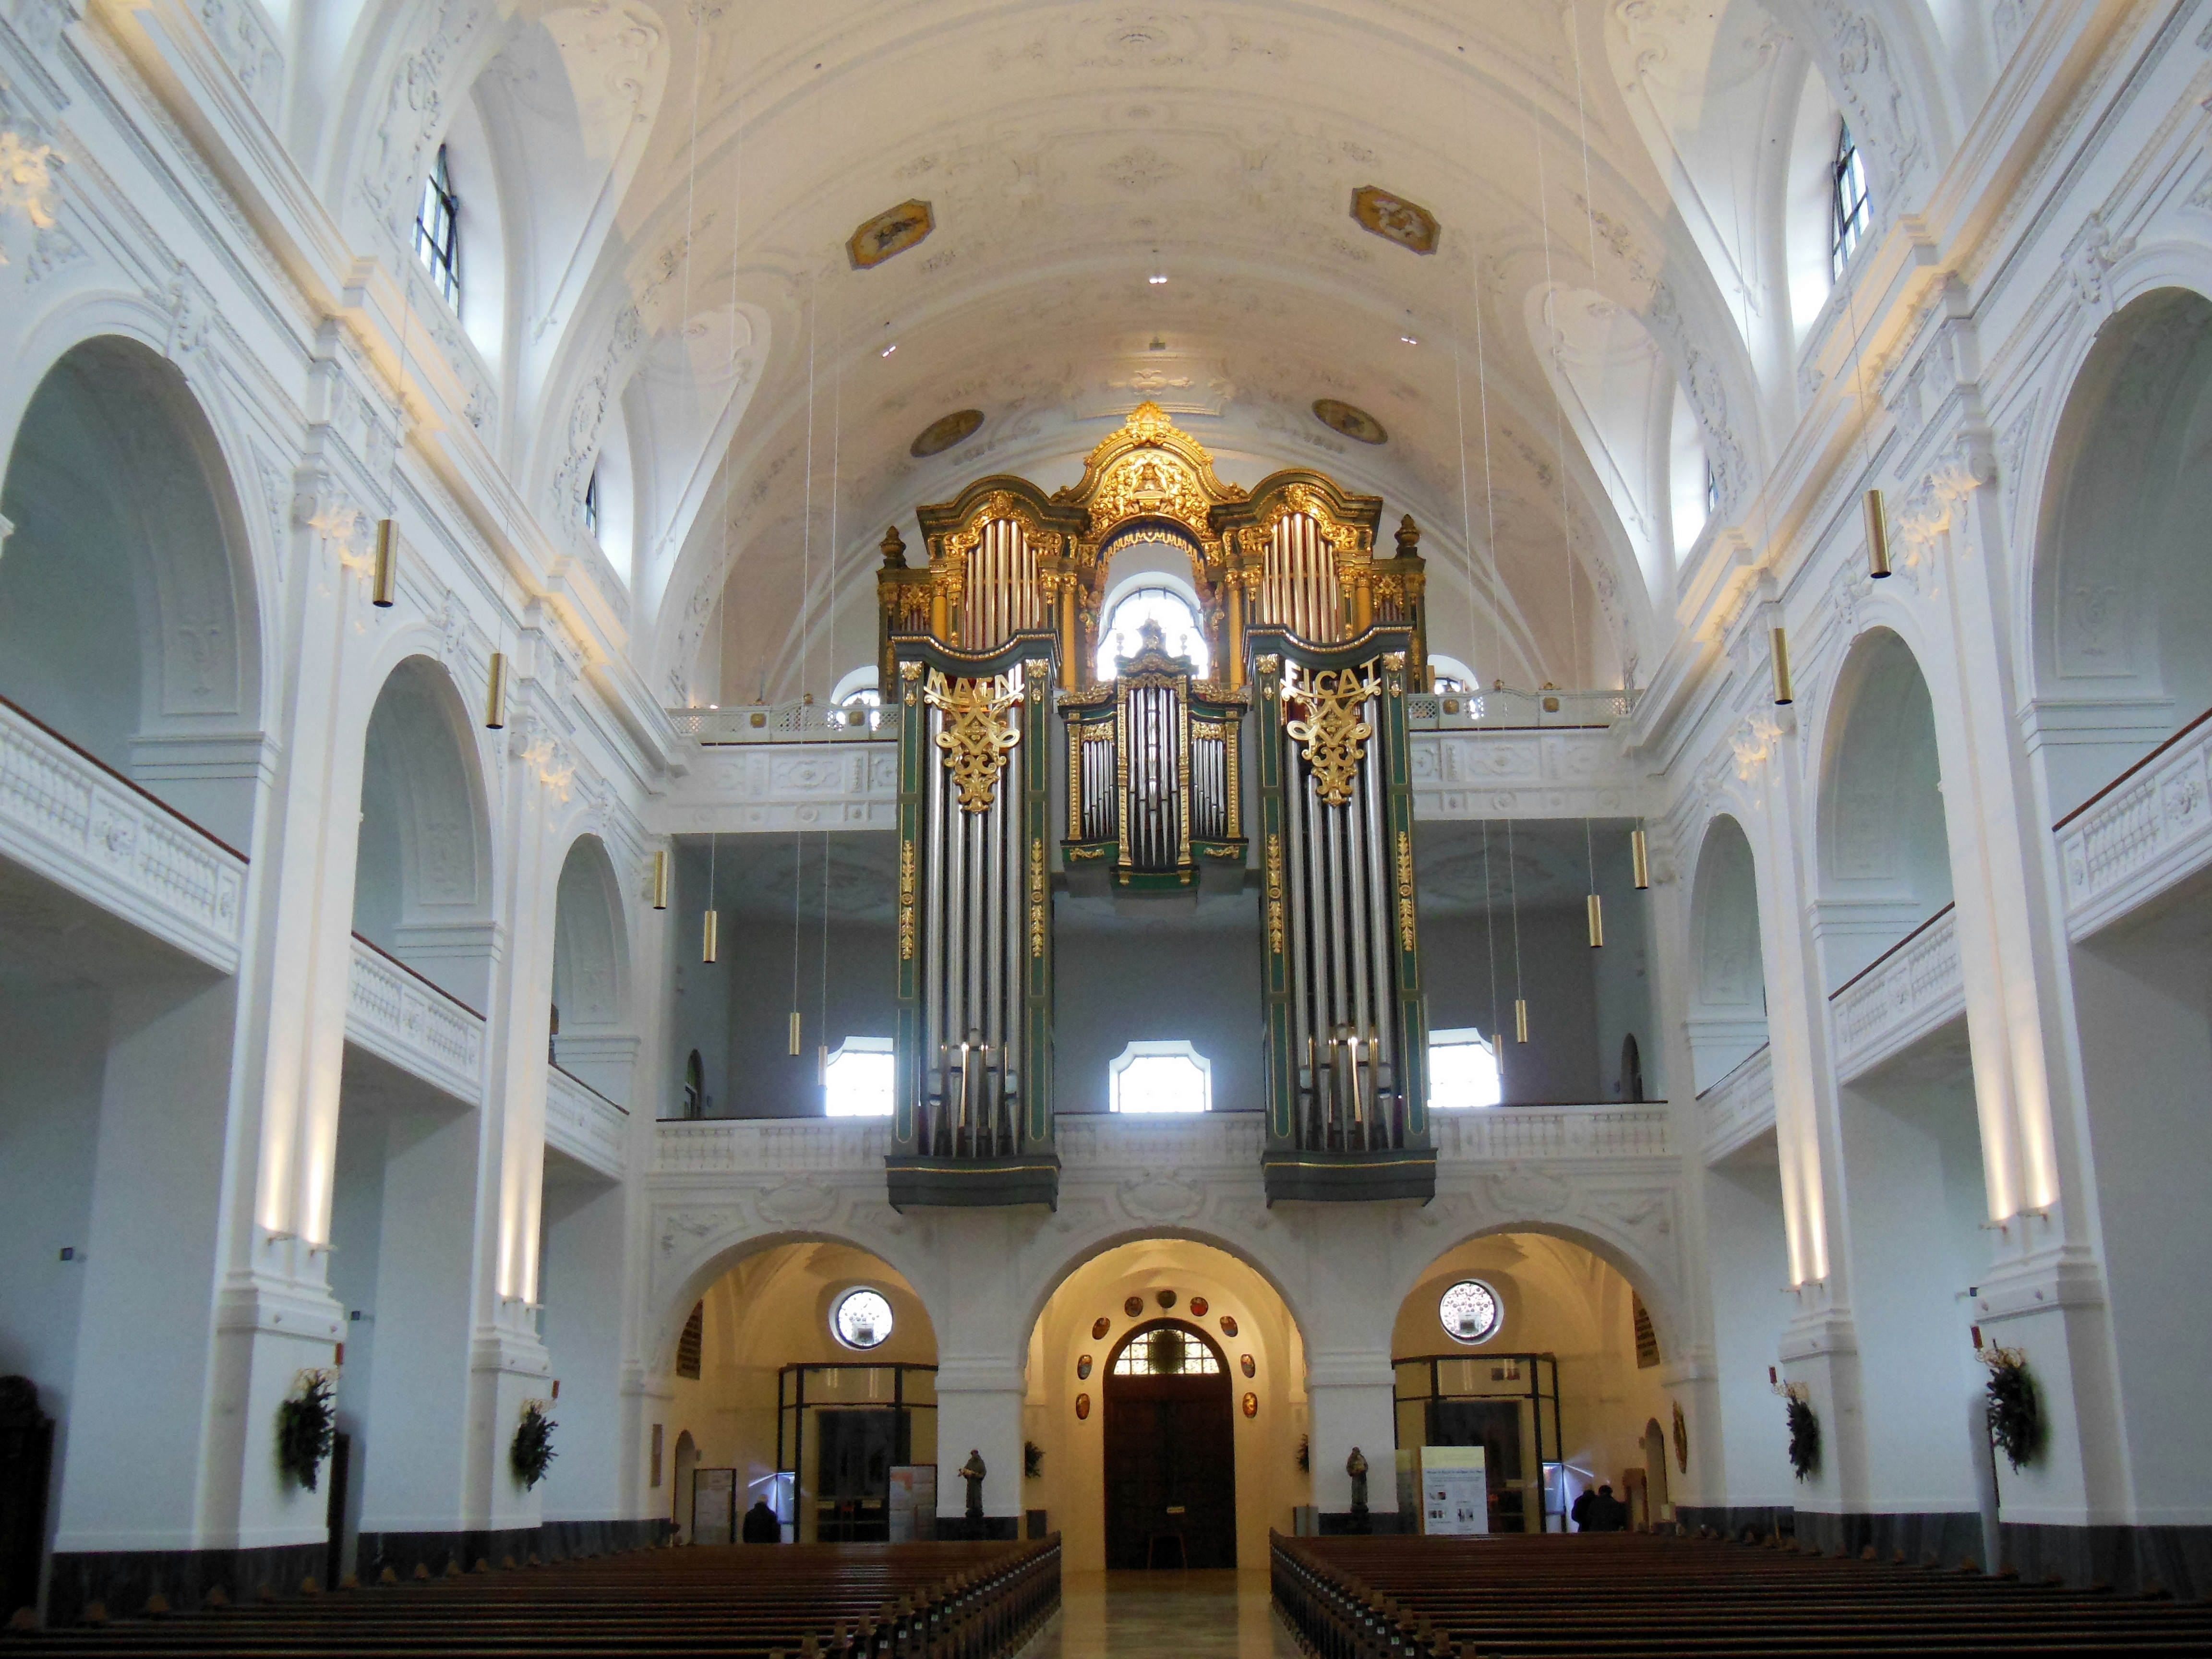
architecture, building, church, cathedral, chapel, place of worship, mosque, synagogue, basilica, upper bavaria, house of worship, place of pilgrimage, alt tting